Itlu Sravani Subramanyam

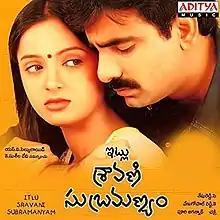
DVD cover

Itlu Sravani Subramanyam ( Regards, Sravani and Subramanyam) is a 2001 Indian Telugu-language romantic drama film written and directed by Puri Jagannadh. This film stars Ravi Teja, Tanu Roy and Sheen (the latter two make their debut). The plot follows two strangers who desire to unite following a suicide attempt. The music was composed by Chakri with cinematography by K. Dutt and editing by Marthand K. Venkatesh.